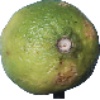
Label: limes